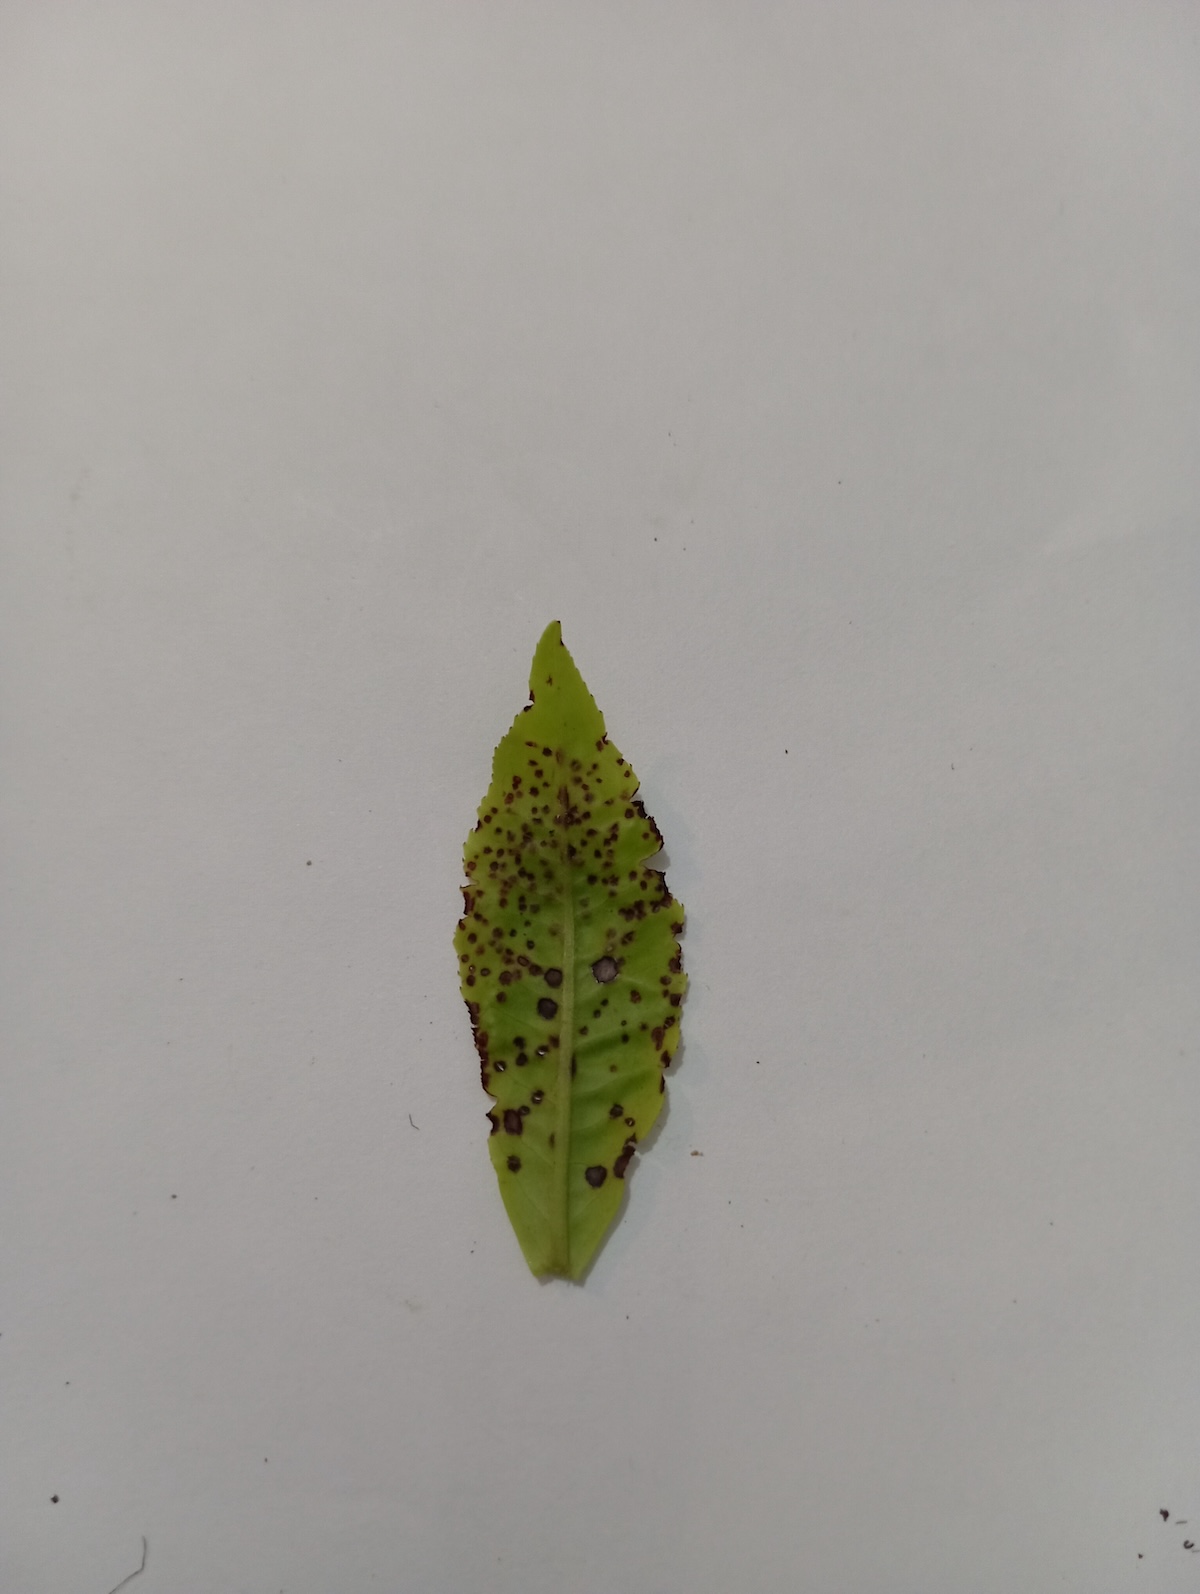
Label: Helopeltis